The Passing of the Great Race

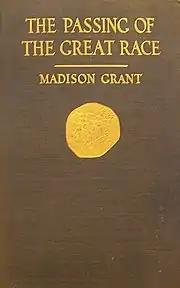
Cover of the 1st edition (1916)

The first section deals with the basis of race as well as Grant's own stances on political issues of the day (eugenics). These center around the growing numbers of immigrants from non-Nordic Europe. Grant claims that the members of contemporary American Protestant society who could trace their ancestry back to Colonial times were being out-bred by immigrant and "inferior" lower-class White racial stocks. Grant reasons that the United States has always been a Nordic country, consisting of Nordic immigrants from England, Scotland, and the Netherlands in Colonial times and of Nordic immigrants from Ireland and Germany in later times. Grant claims that certain parts of Europe were underdeveloped and a source of racial stocks unqualified for the Nordic political structure of the US. Grant is also interested in the impact of the expansion of the US Black population into the urban areas of the North.